Ivanoe Bonomi

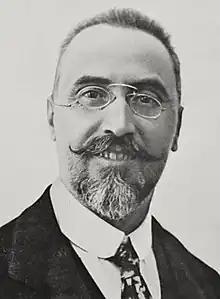
Bonomi at the time of his first term as prime minister, in 1922.

A few months later, he became Prime Minister of Italy for the first time, in a coalition government, the outgoing Minister of War, a politician with guaranteed contact with the army and an independent ex-reformist socialist, who had publicly welcomed the spread of Fascism in his home province of Mantua. Early in 1922, his government collapsed, and he was replaced as prime minister by Luigi Facta, amidst the Fascist insurgency led by Benito Mussolini.